Cortland Condit House

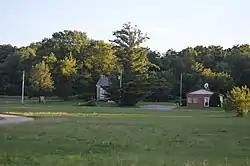
Condit House (center) and U.S. Post Office (right)

The Cortland Condit House is a historic house located on Center Street in Putnam, Putnam County, Illinois. The house was built in 1849-50 by Cortland Condit, a farmer who came to Putnam County from New York in 1836. Condit founded the community of Putnam, which was originally named Condit in his honor. The Greek Revival house is the oldest brick building in Senachwine Township. The house's front entrance features a portico with square columns and gingerbread-style decoration, while the rear entrance has a brick archway. The house's windows are all six-over-six, as is common in Greek Revival homes. The gable roof features an entablature with cornice returns below its eaves.